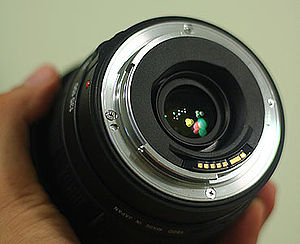
EOS (Canon)
Et Canon EF-objektiv
EOS navnet henviser til et system af spejlreflekskameraer, udskiftelige objektiver og tilbehør fra den japanske fotoproducent Canon. Det første kamera i systemet var Canon EOS 650 som blev introduceret i marts 1987.